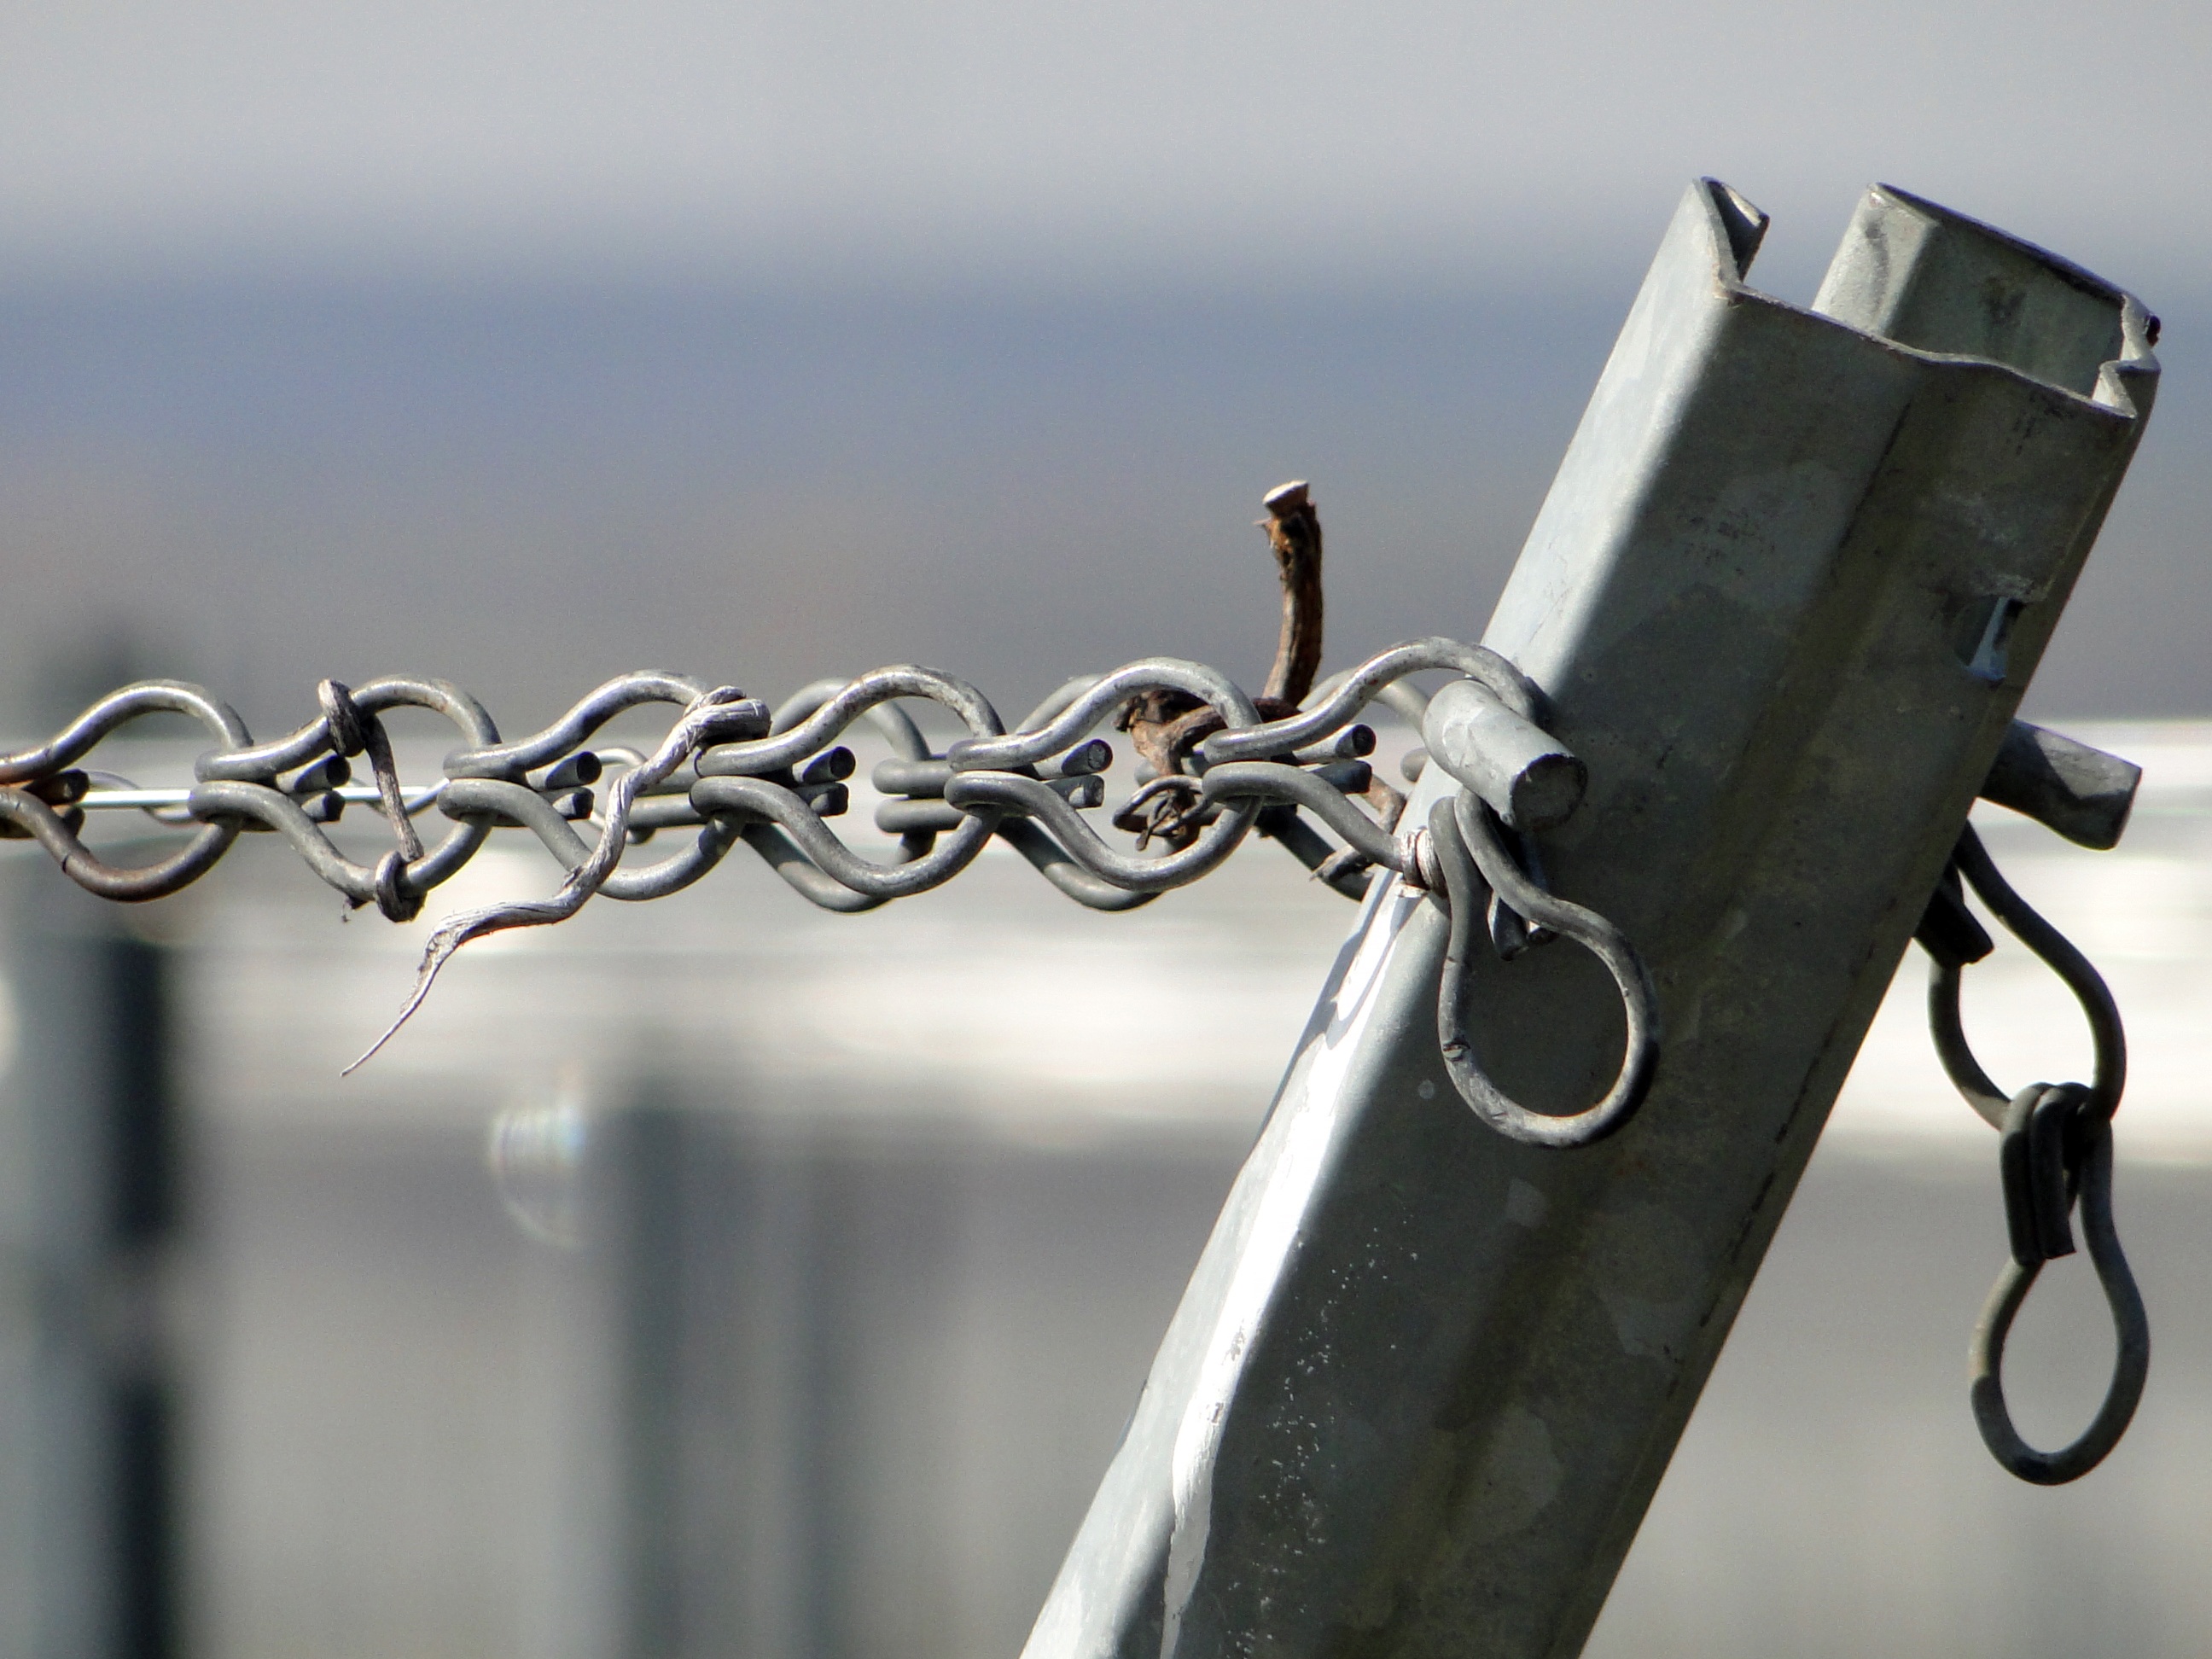
vineyard, wine, chain, wire, vehicle, metal, suspension, lighting, vines, iron, fix, fixing, pull up, tension wire